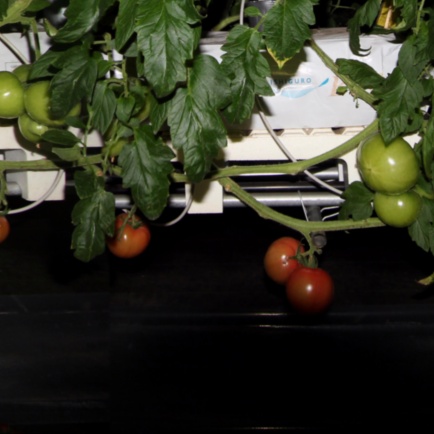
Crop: tomato